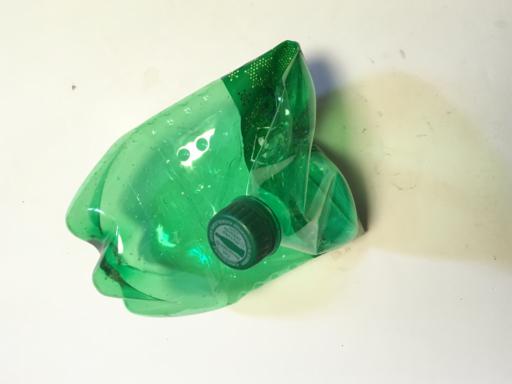
Waste category: plastic